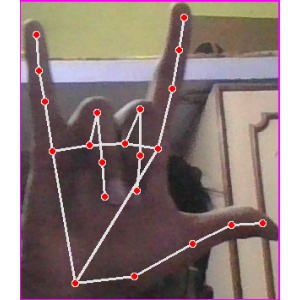
अक्षर: व